2007 AFL draft

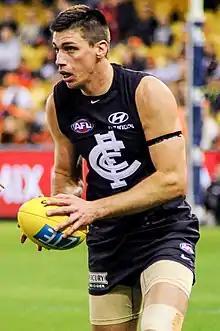
Matthew Kreuzer, pick 1

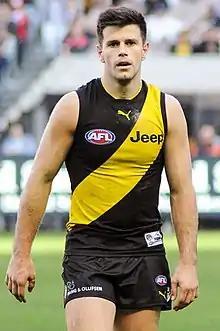
Trent Cotchin, pick 2

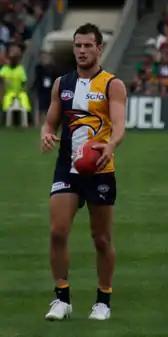
Chris Masten, pick 3

This draft has been the first ever draft where elevated NSW scholarship players (Taylor Walker, Craig Bird, Ryan Davis, James Wilsen, Khan Haretuku) were drafted to their respective clubs by the draft under the rule, clubs must give up their last selection in either rookie or senior draft in order to draft that elevated scholarship player.